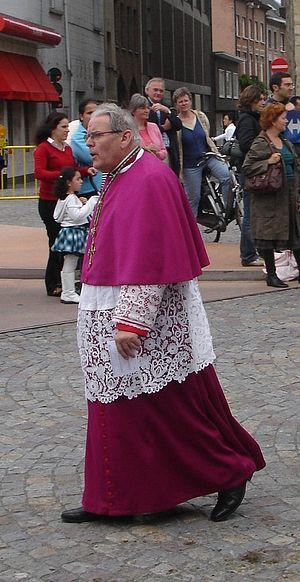
Roger Joseph Vangheluwe, né à Roulers le 7 novembre 1936, est un évêque belge. Il est ordonné prêtre en février 1963. De 1968 à 1984, il est professeur au grand séminaire de Bruges. Il est nommé évêque de Bruges en décembre 1984. Il restera évêque de ce diocèse pendant plus de 25 ans, tout en allant souvent à la rencontre de fidèles sur d'autres continents. Le 23 avril 2010, il reconnaît avoir abusé sexuellement d'un jeune adolescent dans les années 1980. Sa démission est acceptée le jour même par le pape Benoît XVI. En avril 2011, lors d'un entretien télévisé, il reconnaît avoir abusé d'un autre de ses neveux.